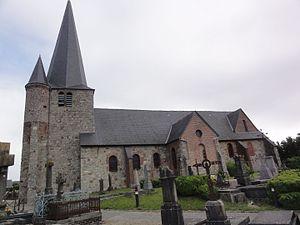
Fontaine-lès-Vervins (Aisne), église vue latérale sud
Fontaine-lès-Vervins est une commune française située dans le département de l'Aisne, en région Hauts-de-France.
La paroisse Sainte-Anne en Thiérache est une circonscription administrative de l'église catholique de France, subdivision du diocèse de Soissons, Laon et Saint-Quentin.
L'église Saint-Martin de Fontaine-lès-Vervins est une église fortifiée qui se dresse sur la commune de Fontaine-lès-Vervins dans le département de l'Aisne en région Hauts-de-France.